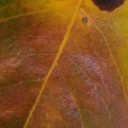
Label: Cerscospora